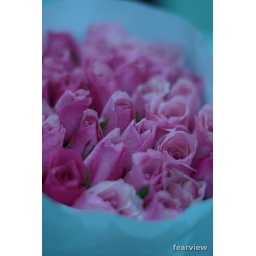
short visit to a flower market in jakarta barat. need flower for my mom